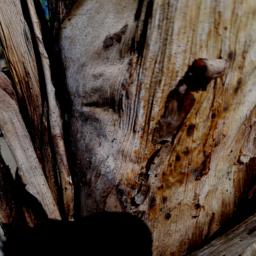
Label: BACTERIAL SOFT ROT